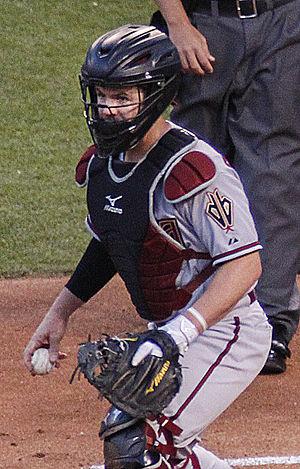
James Benjamin « Tuffy » Gosewisch est un receveur des Ligues majeures de baseball qui évolue avec les Diamondbacks de l'Arizona.